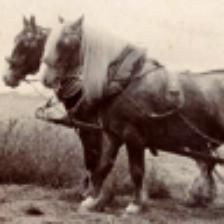
Label: NonHuman